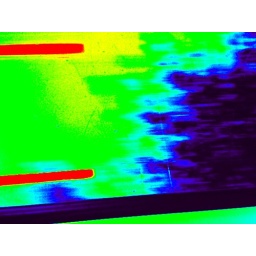
Taken out the window of the Central-Blue Mountains train using Thermal Camera setting in Photo Booth on MacBook2.